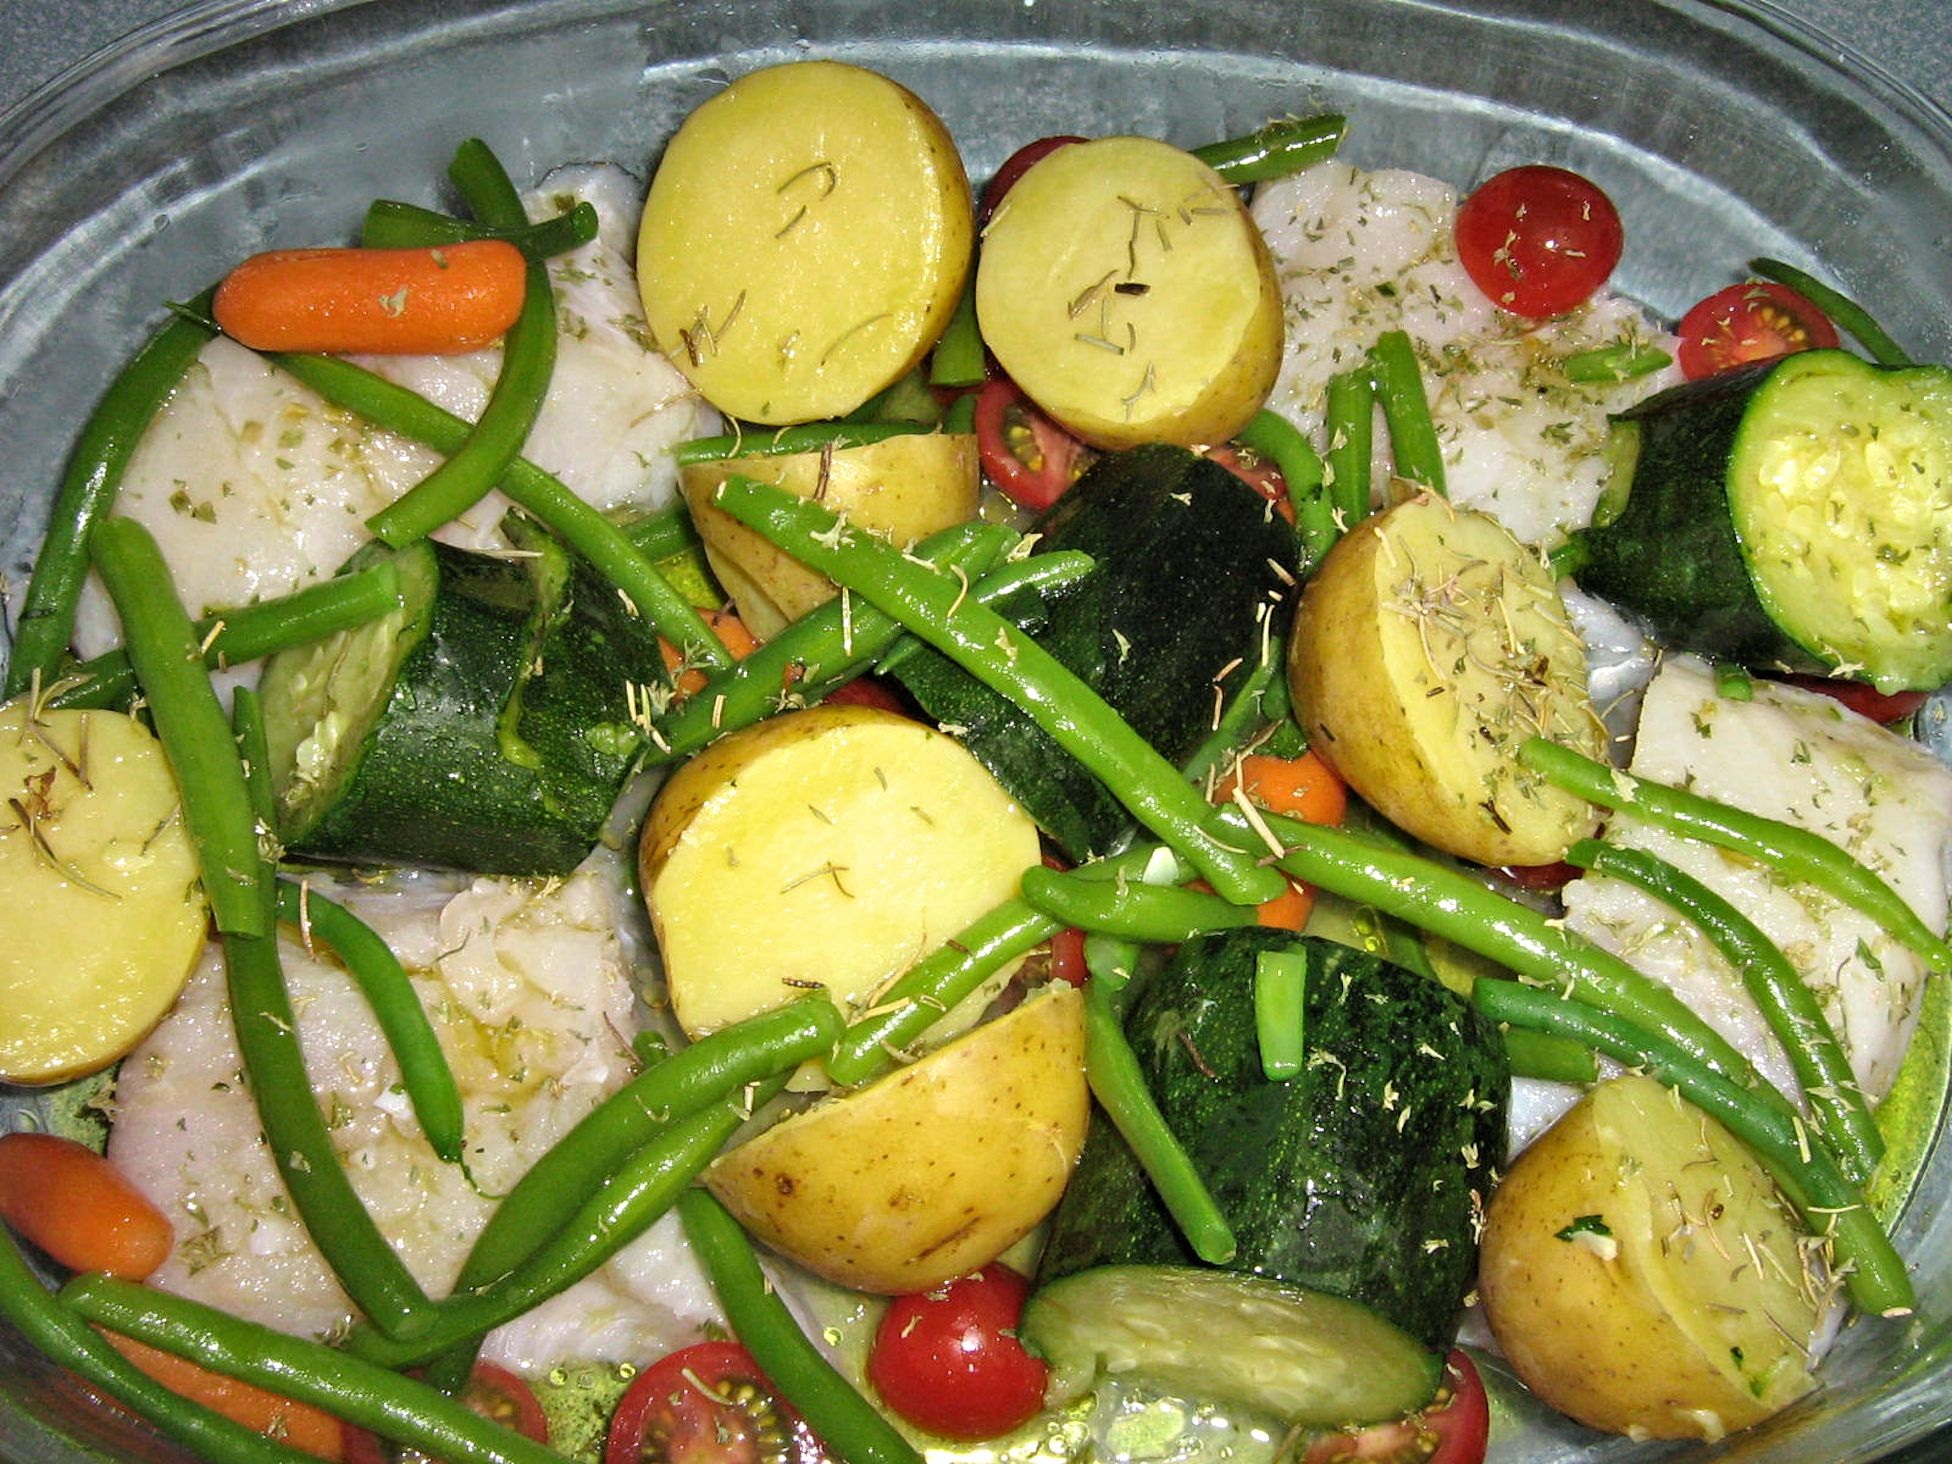
plant, dish, food, salad, produce, vegetable, tomatoes, zucchini, rosemary, potatoes, cucurbita, flowering plant, green beans, steamed, land plant, cod fish, summer squash